List of slums

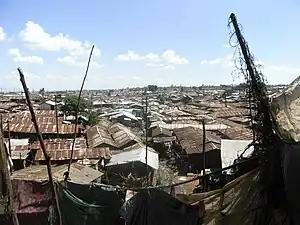
A view of Kibera

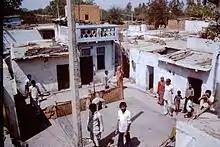
Mumbai Kandivali East Vadarpada Hanuman nagar

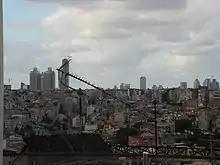
A Gecekondu in Istanbul

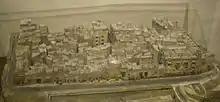
Model of Valletta's Manderaggio before demolition

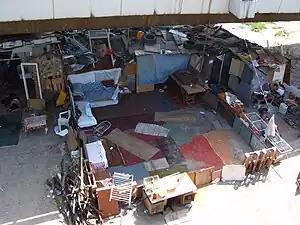
A living area at the former Cardboard city

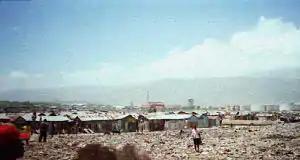
Cité Soleil, 2002

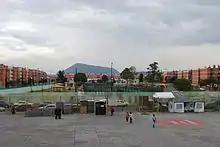
Housing development at Iztapalapa

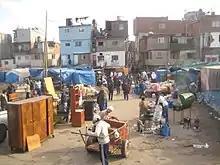
Villa 31 in Buenos Aires

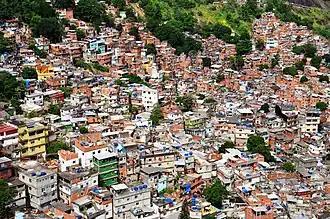
Rocinha is the largest hill favela in Rio de Janeiro. Although favelas are found in urban areas throughout Brazil, many of the more famous ones exist in Rio — a widely photographed city

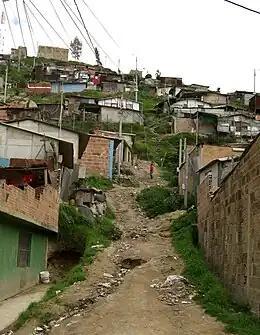
Ciudad Bolívar (Bogotá)

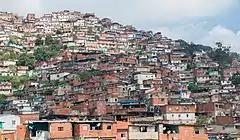
Petare slum in Caracas

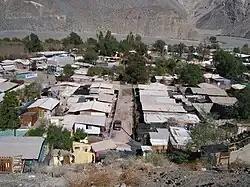
A campamento in Chile

Pueblos jóvenes is the nickname given to the vast shanty towns that surround Lima and other cities of Peru. Many of these towns have developed into significant districts in Lima such as Villa El Salvador and Comas.